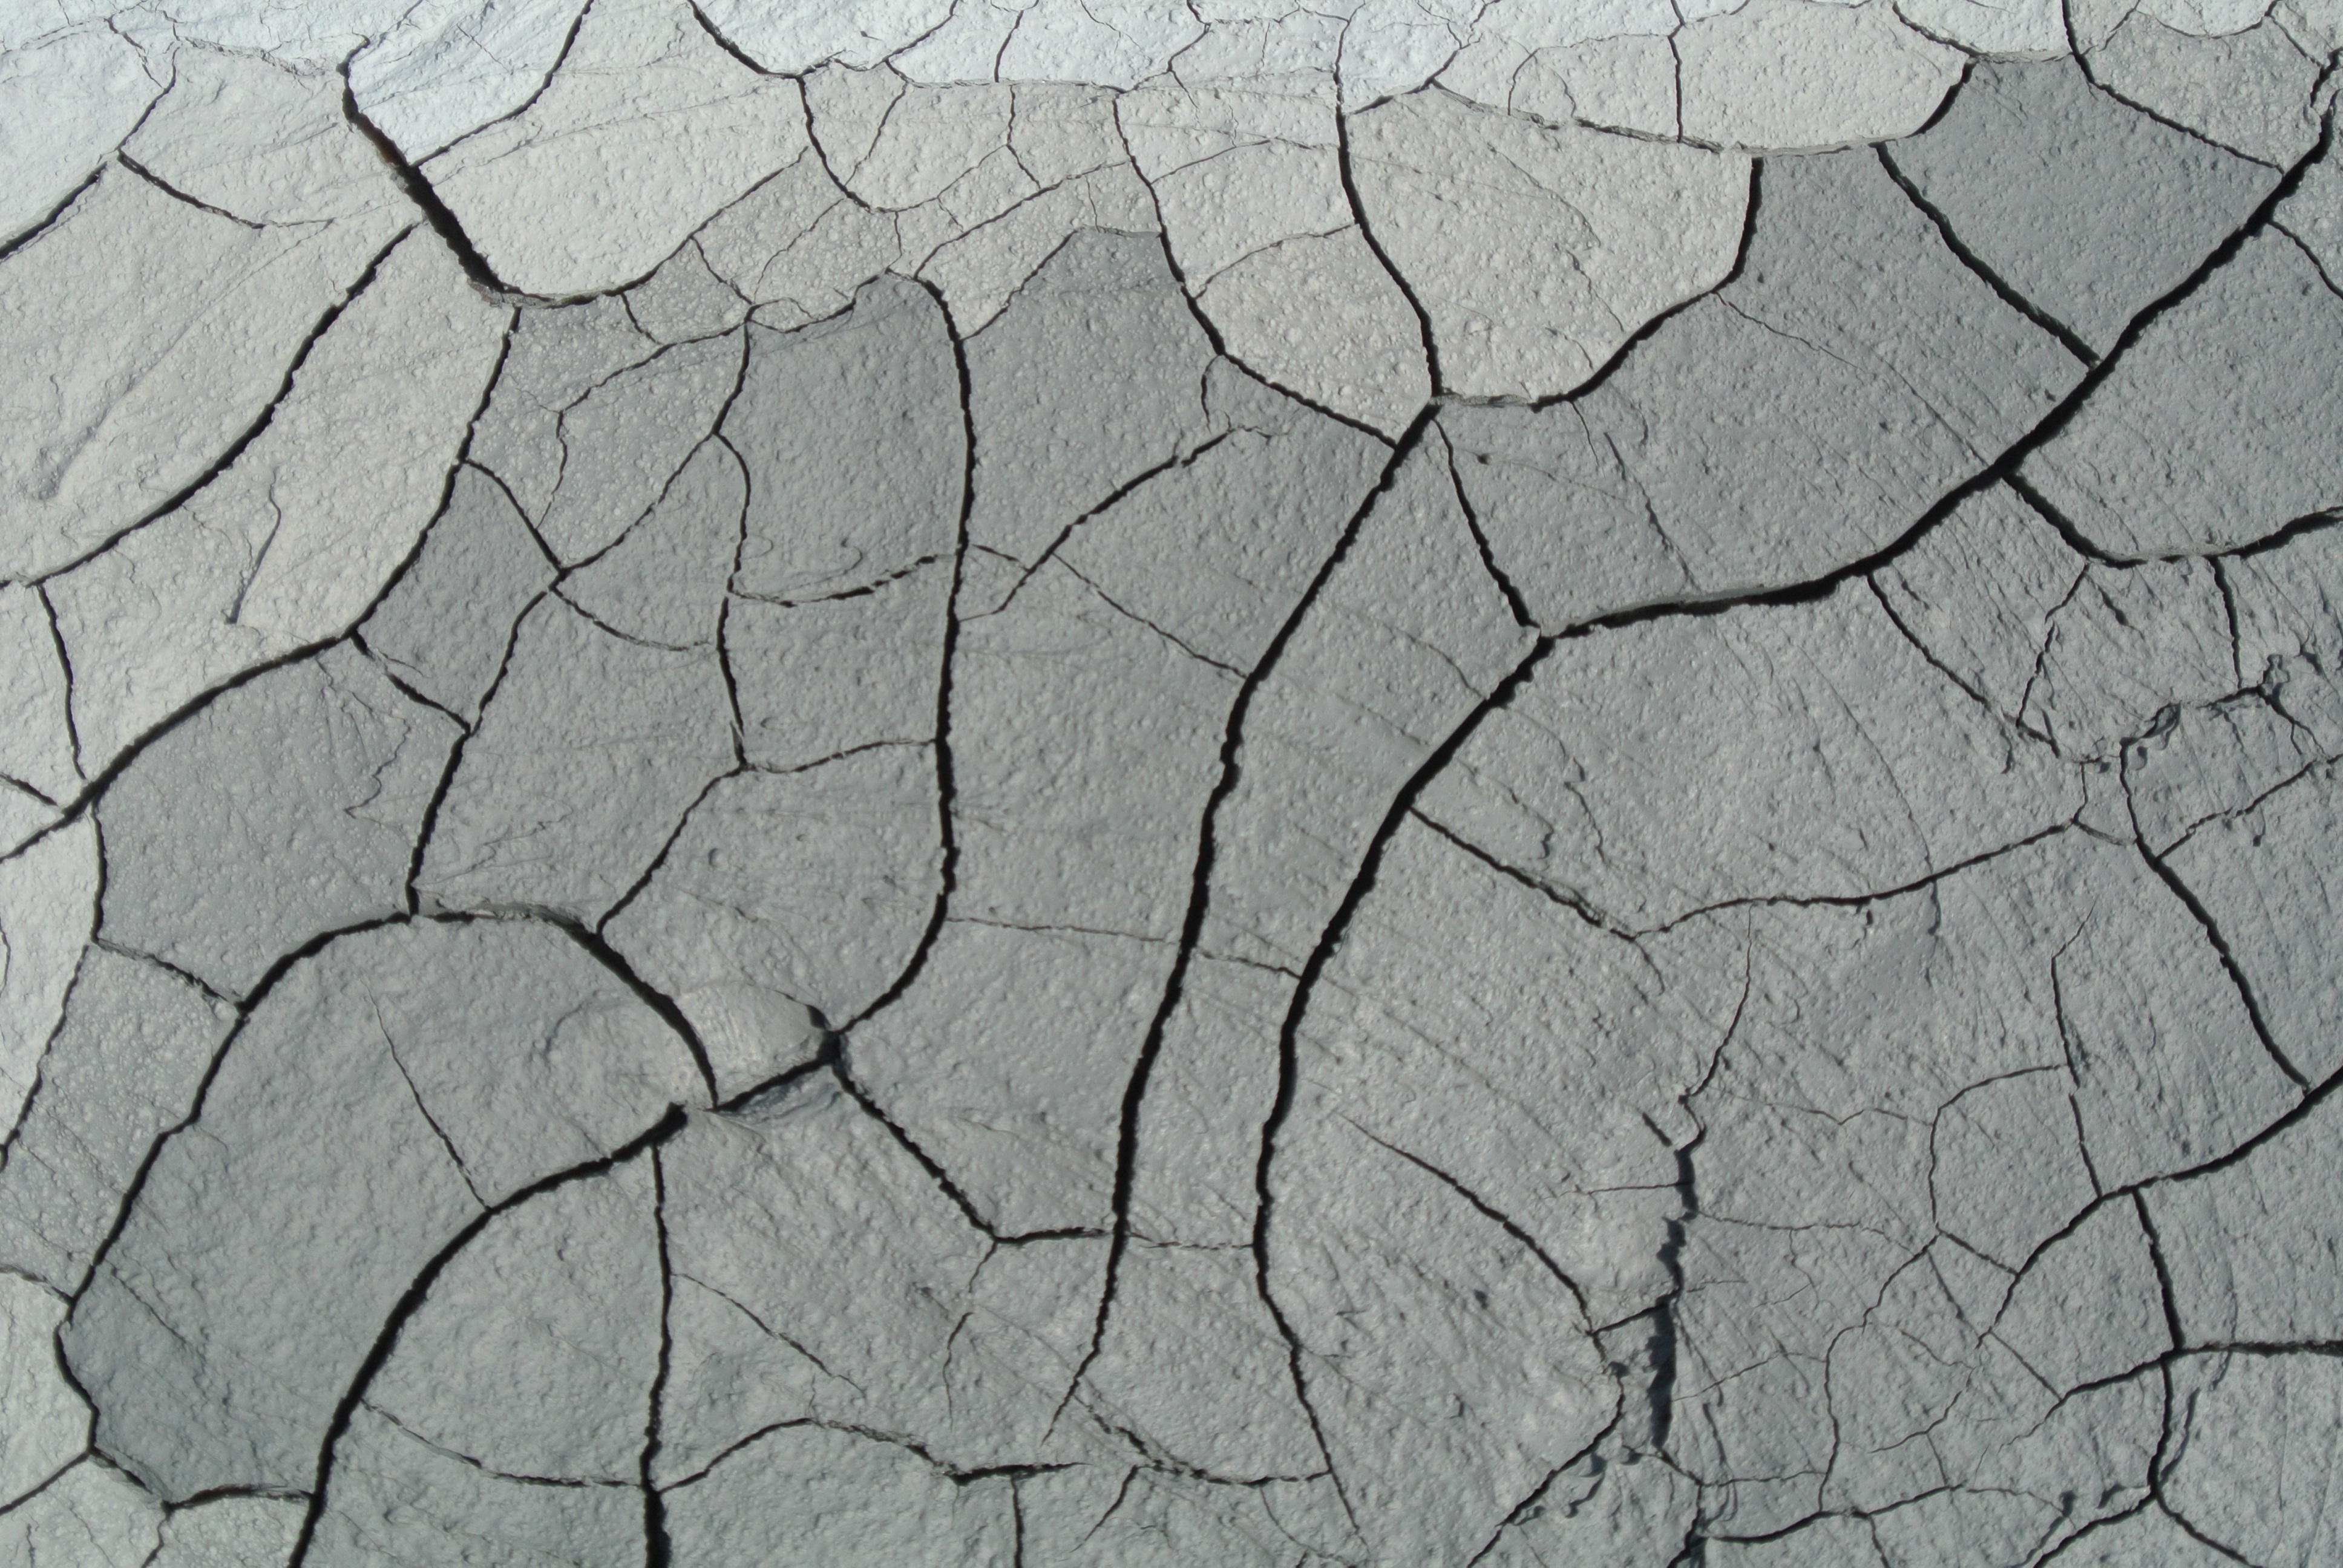
floor, asphalt, soil, earth, clay, drought, road surface, geological phenomenon, ground cracked